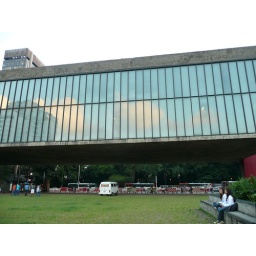
Masp in the sky with clouds